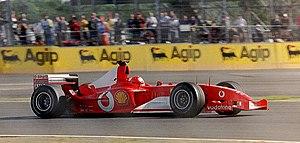
La Scuderia Ferrari fondée en 1929 par Enzo Ferrari, est depuis 1947 la branche chargée de l'engagement en compétition des voitures de la marque Ferrari. De nos jours, la Scuderia Ferrari a exclusivement recentré son activité sur le championnat du monde de Formule 1, dont elle est à la fois une pionnière et un pilier, détenant la plupart des records.